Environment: real
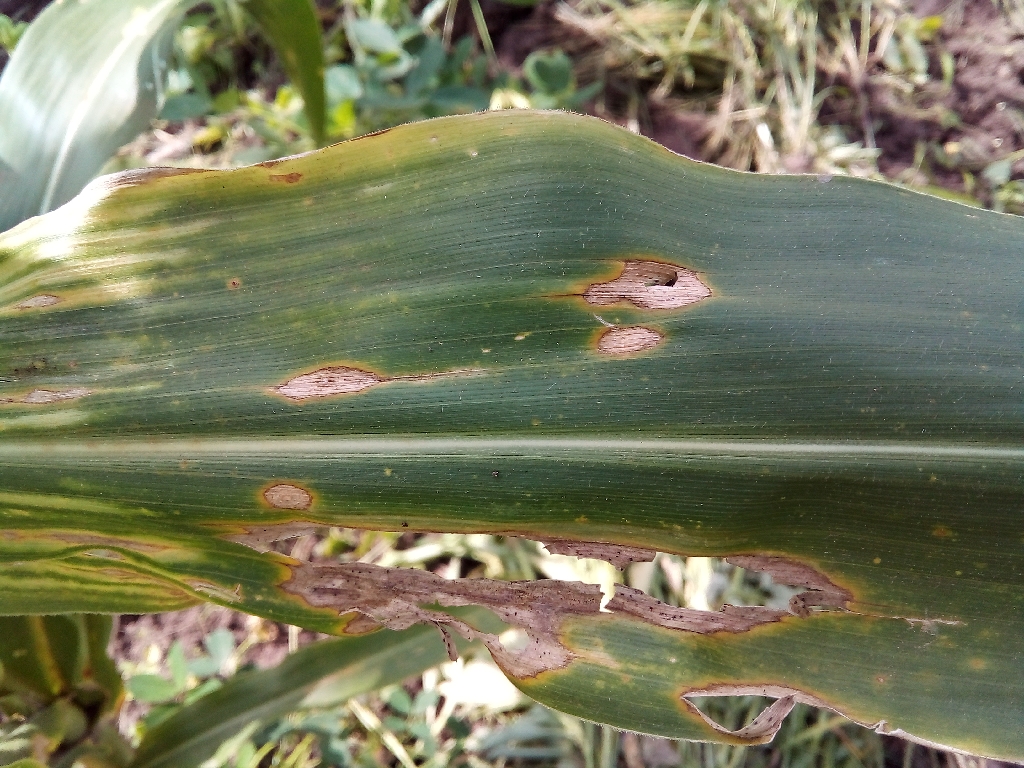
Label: northern_corn_leaf_blight